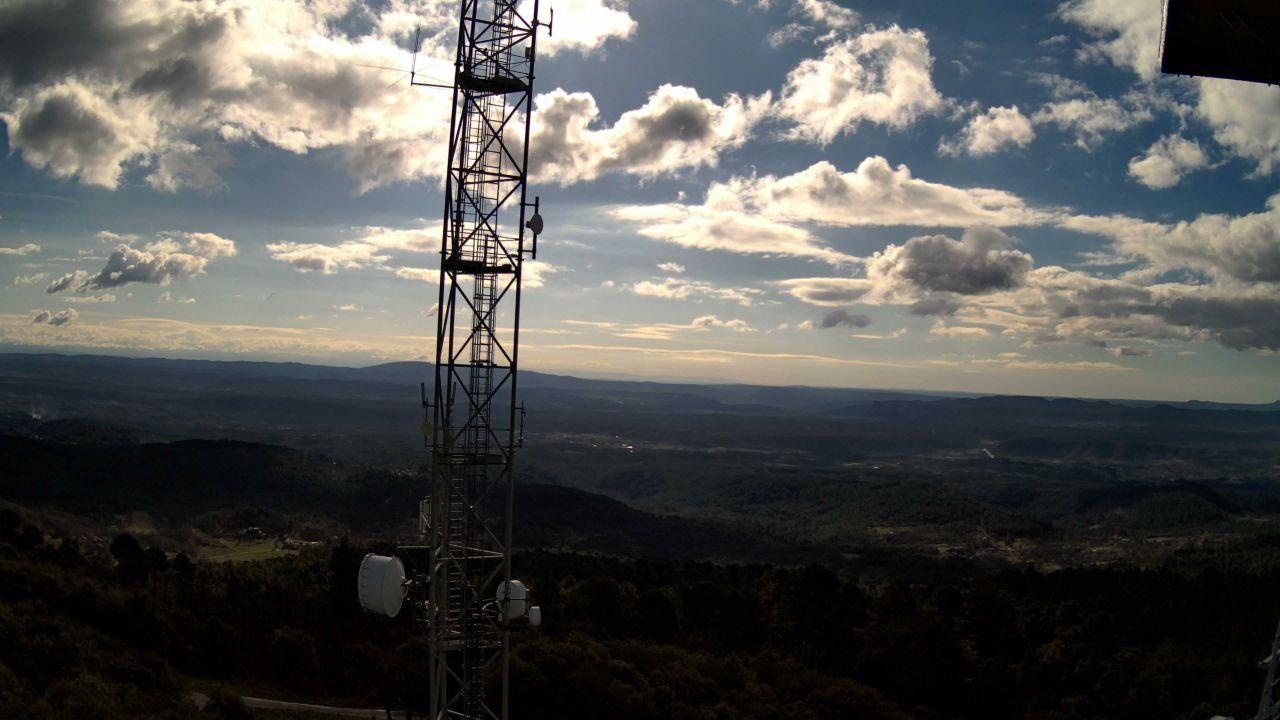
Fire: no
Smoke: yes